Bertrand Perz

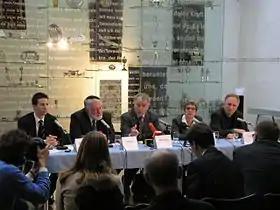
Bertrand Perz (right) at the press conference announcing the Vienna Wiesenthal Institute for Holocaust Studies in June 2006

Bertrand Perz is an Austrian academic who is known for his research into Mauthausen concentration camp.